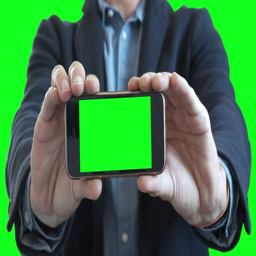
businessman showing smartphone with a city .